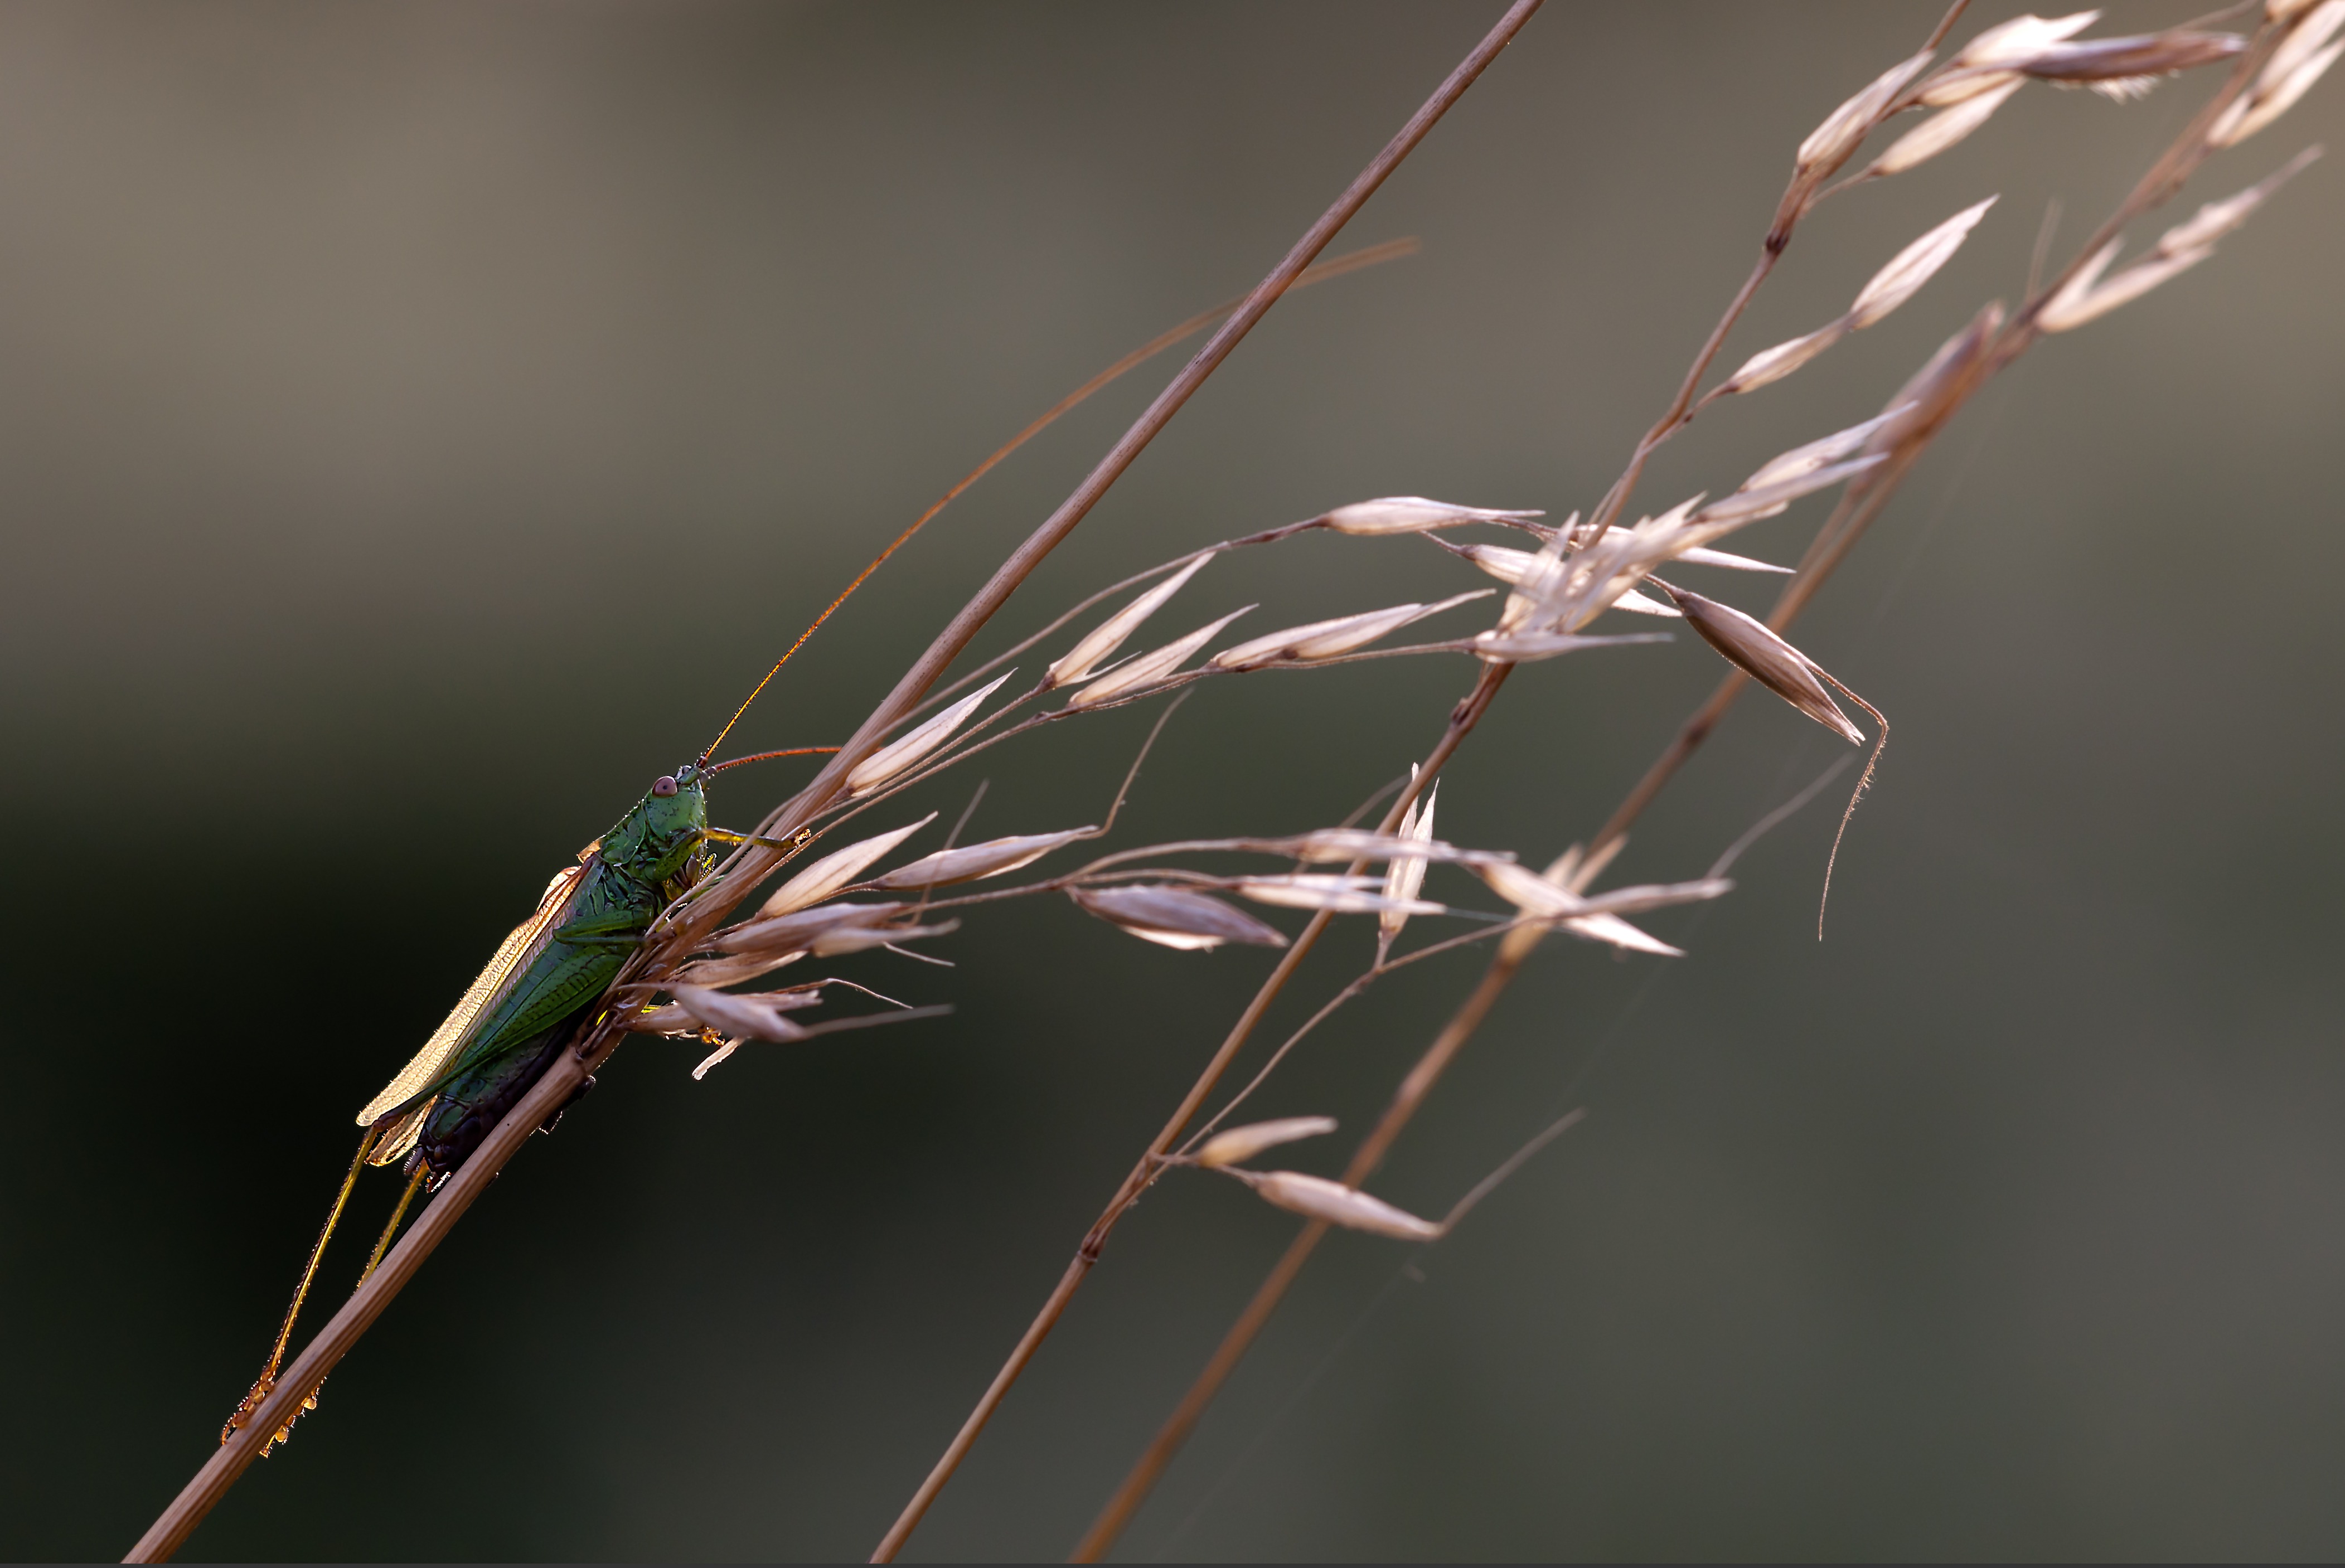
nature, grass, branch, plant, photography, leaf, flower, line, green, insect, flora, invertebrate, twig, close up, grasshopper, males, macro photography, grass family, plant stem, thorns spines and prickles, langfl glige sword cricket, conocephalus fuscus